Torre Diana

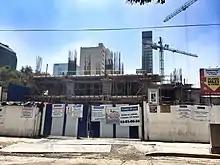
Construction, late July 2014

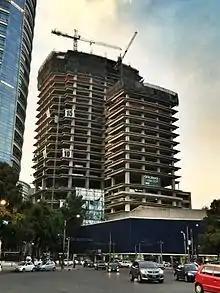
Under construction, end Feb. 2015

The Torre Diana ("Diana Tower") is a 33-story, office skyscraper at Río Lerma street #232, at the corner of Río Misisipí, just off the city's iconic boulevard, Paseo de la Reforma in the Colonia Cuauhtémoc neighborhood near the Diana the Huntress fountain.